Pakhtakor FC

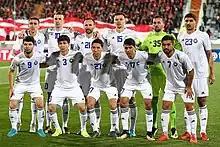
FC Pakhtakor, March 2019

After the USSR collapsed, a new page began in the club's history. 1992 saw Pakhtakor participate in the first season of the Uzbek Oliy League. Since 1992 Pakhtakor have become the most successful Uzbek club with 10 Uzbek League titles, and 11 Uzbek Cups. Until 2014 the club is the only team to have participated in all seasons of the AFC Champions League since its inauguration in 2002. Since 2002 the club participated 11 times in AFC Champions League.